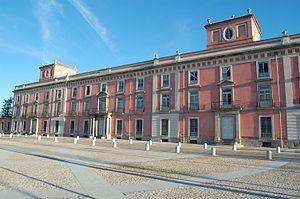
Le palais de l'infant don Luis est un édifice historique espagnol situé à Boadilla del Monte, dans la communauté de Madrid. Construit entre 1763 et 1765 dans le style néoclassique, il a été déclaré « bien d'intérêt culturel » en 1974.